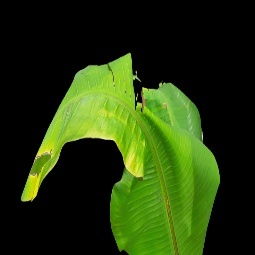
Label: Calcium